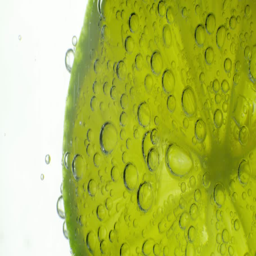
sparkling bubbles water with a slice of lime .